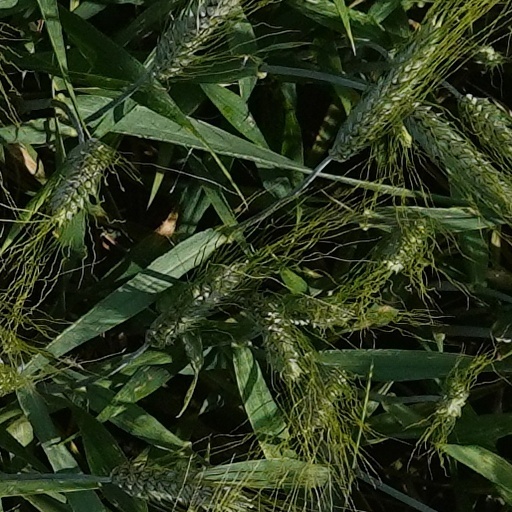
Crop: wheat